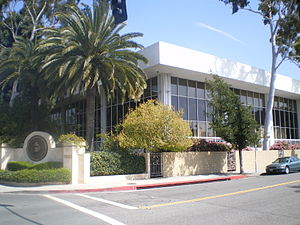
National Academy of Recording Arts and Sciences
Hovedkvarteret for National Academy of Recording Arts & Sciences i Los Angeles.
Recording Academy er en amerikansk organisation af musikere, pladeproducere, teknikere og andre, der beskæftiger sig professionelt med plader. Organisationens formål er at forbedre vilkårene for musikken og dens skabere, hvilket blandt andet sker med uddelingen af Grammy Award-priserne.